St. Mark's Episcopal Church (Tonopah, Nevada)

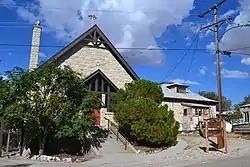

St. Mark's Episcopal Church, also known as St. Marks P.E. Church, is a historic church located at 210 University Ave. in Tonopah, Nevada, United States. The church was built from 1906 to 1907 by stonemason E.E. Burdick. Burdick's work on the church has been called "some of the finest craftsmanship to be found in Tonopah". Architect G.B. Lyons designed the church in the Gothic Revival style; his design features Gothic arches at the windows and front entrance and gables topped with crosses on the roof and the entrance.